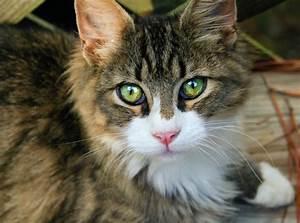
cat